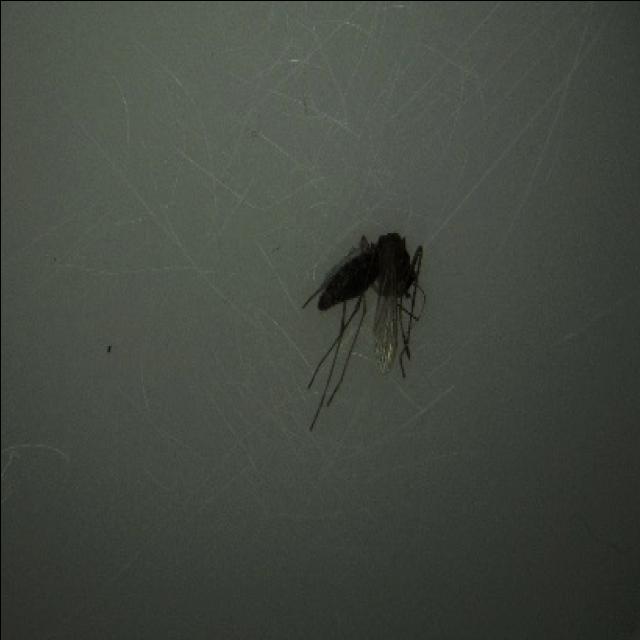
Species: culex_tritaeniorhynchus